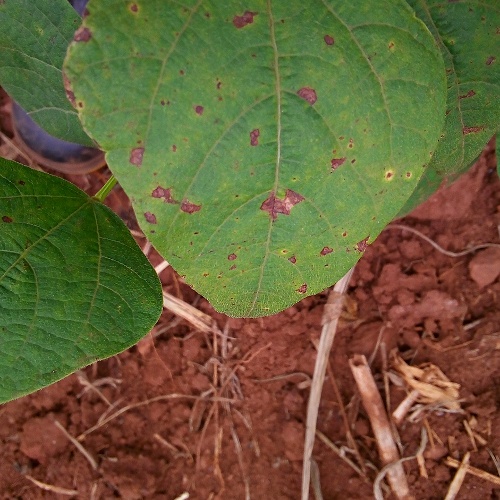
Leaf condition: angular_leaf_spot